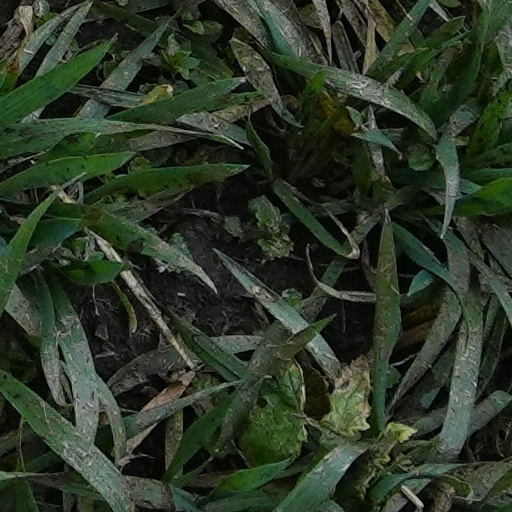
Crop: wheat